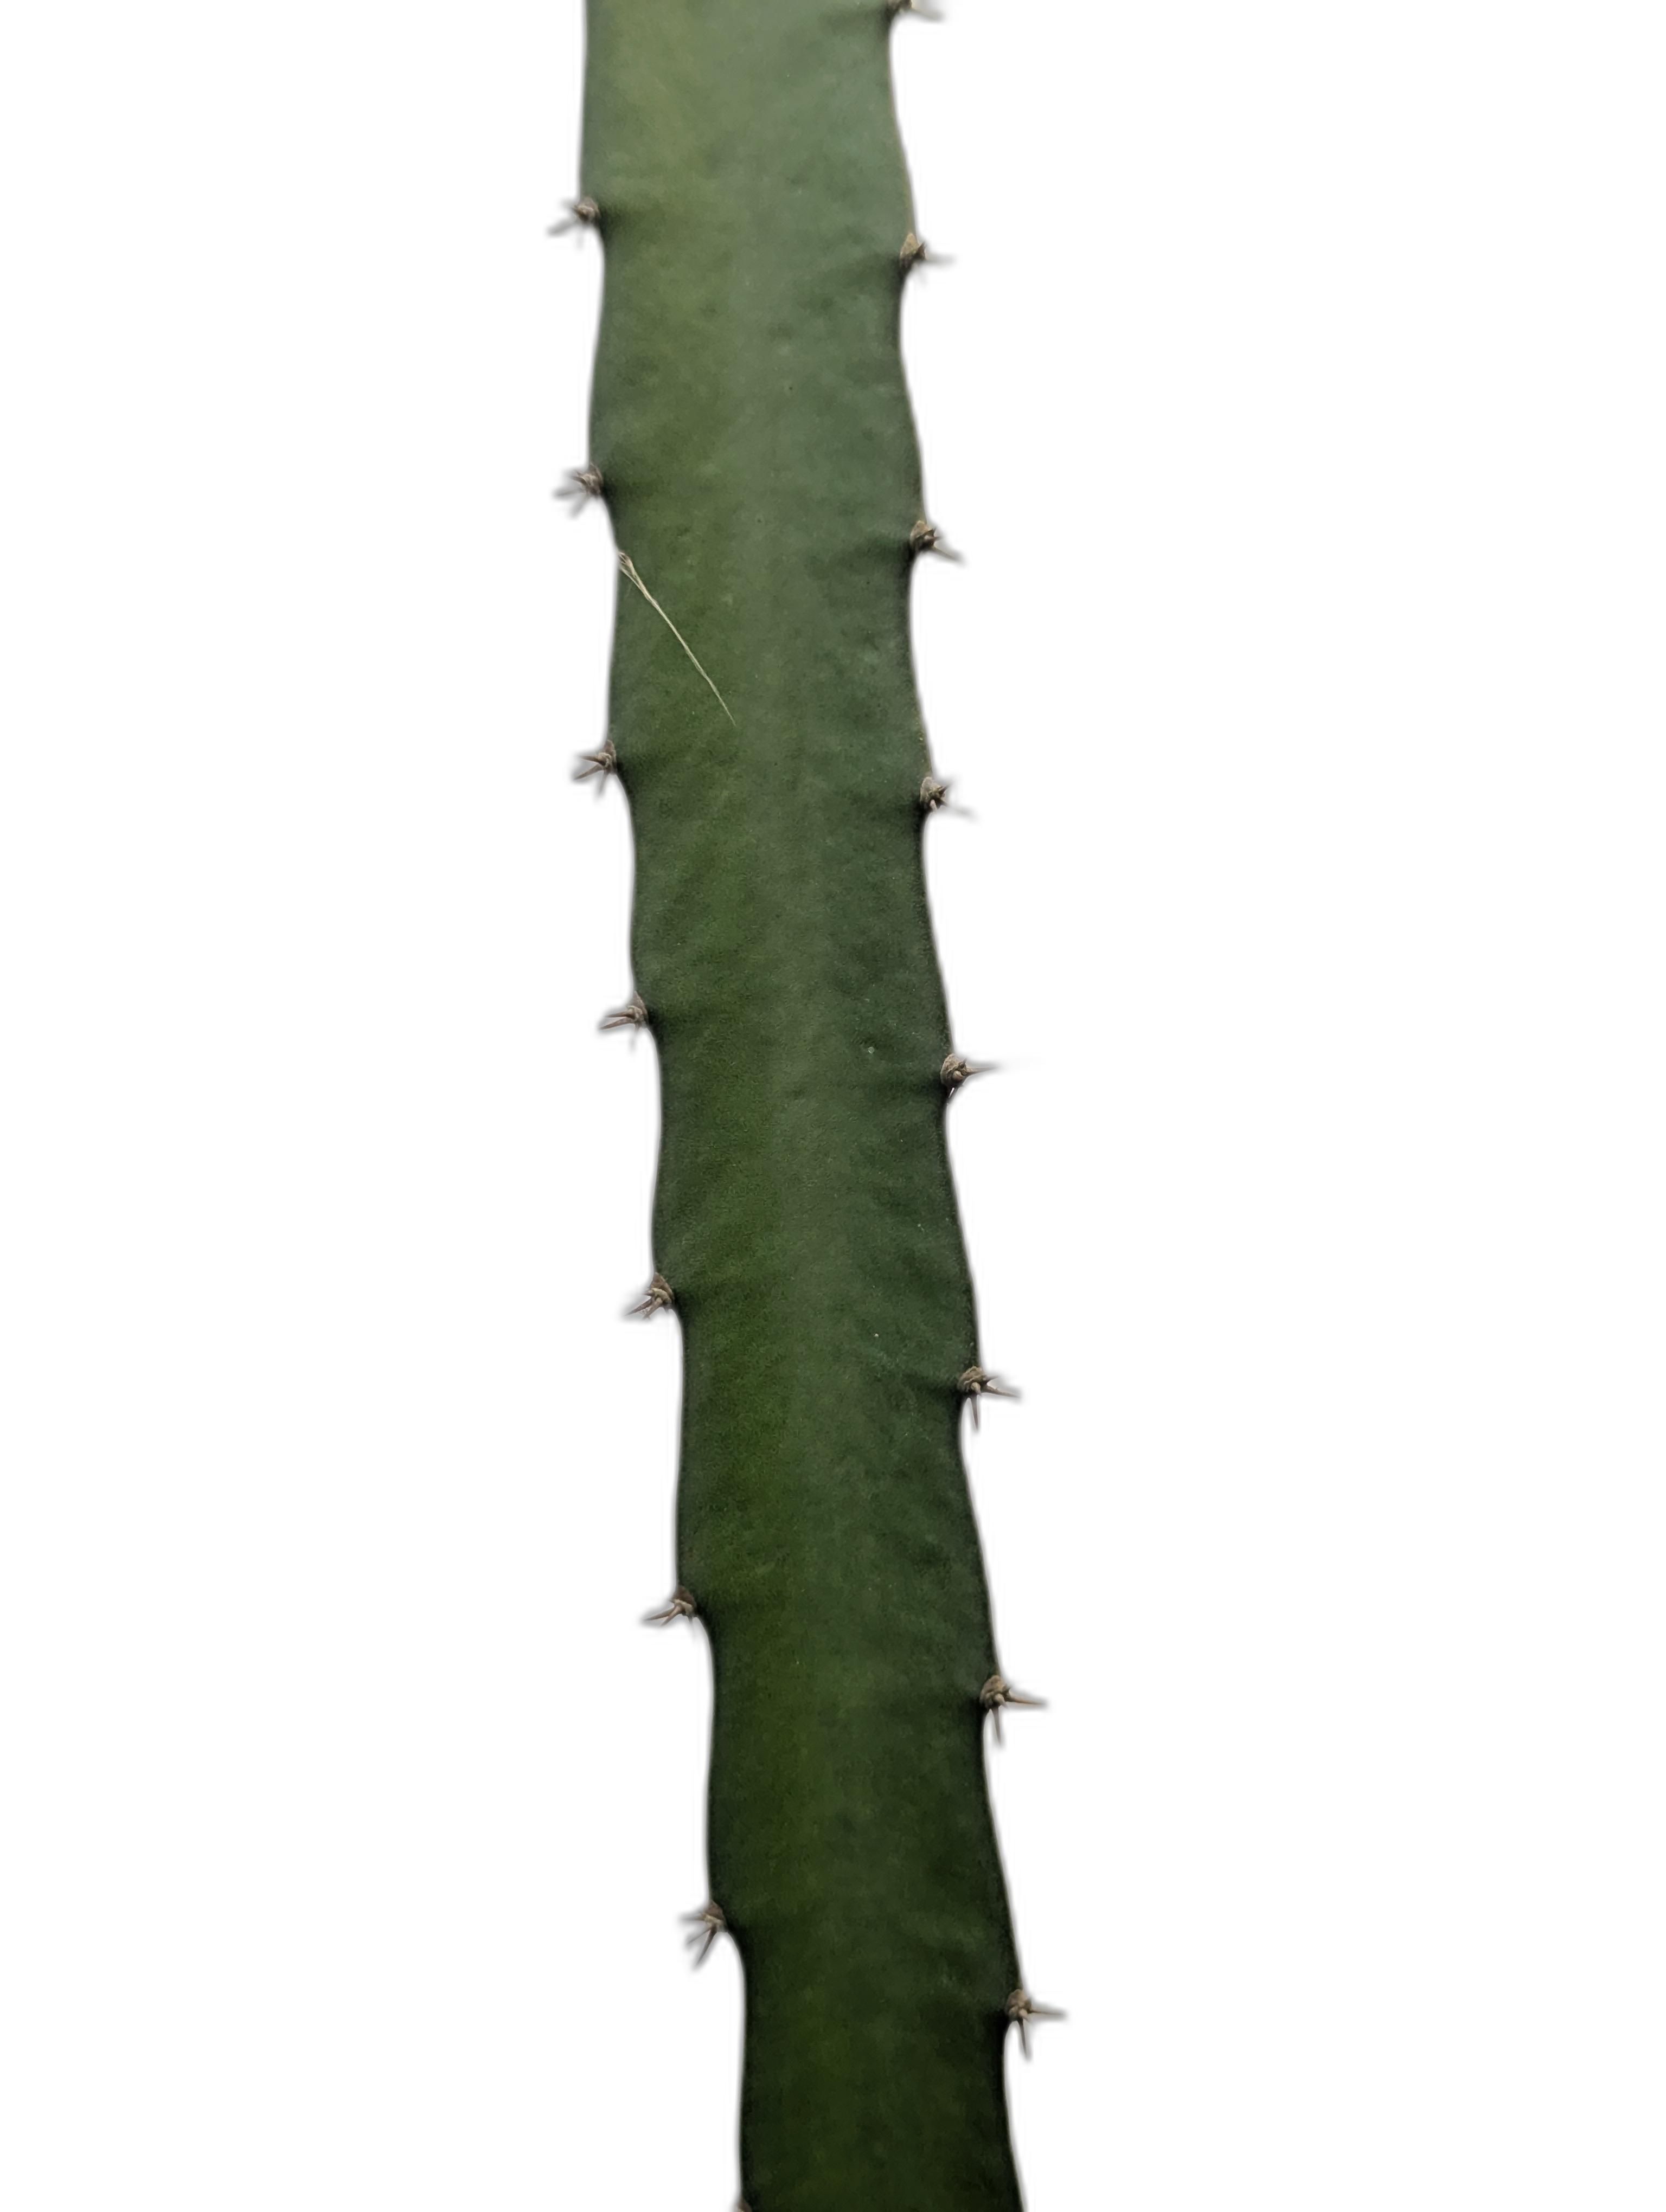
Label: Good leaf